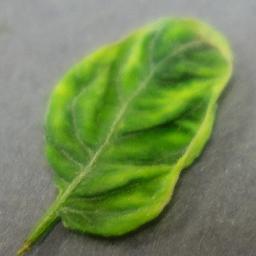
Label: Tomato___Tomato_Yellow_Leaf_Curl_Virus